Nōgata Station

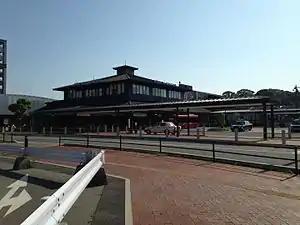
Nōgata Station in 2016

is a junction passenger railway station located in the city of Nōgata, Fukuoka Prefecture, Japan. It is operated jointly by JR Kyushu and by the third-sector railway operator Heisei Chikuhō Railway. Regarding the Heisei Chikuho Railway portion of the station, on April 1, 2009, Fujimoto Kogyo, a railway vehicle parts sales and graphics company headquartered in Kitakyushu, acquired the naming rights, and the station was called . As of September 2022, the contract has ended and it has returned to Nogata Station.